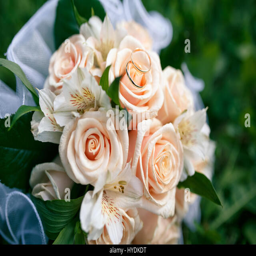
wedding bouquet from peach - colored roses on the grass